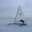
Label: ship